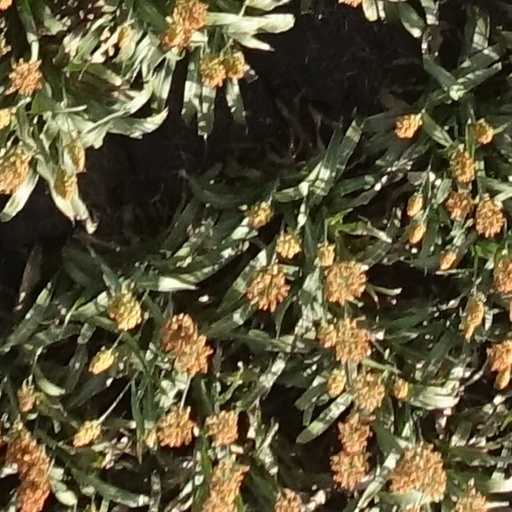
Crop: sorghum